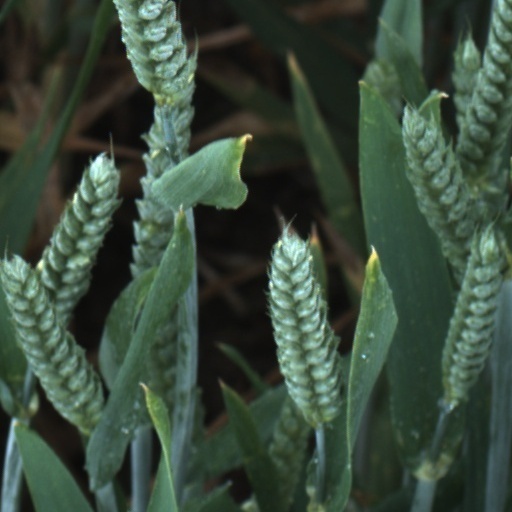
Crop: wheat